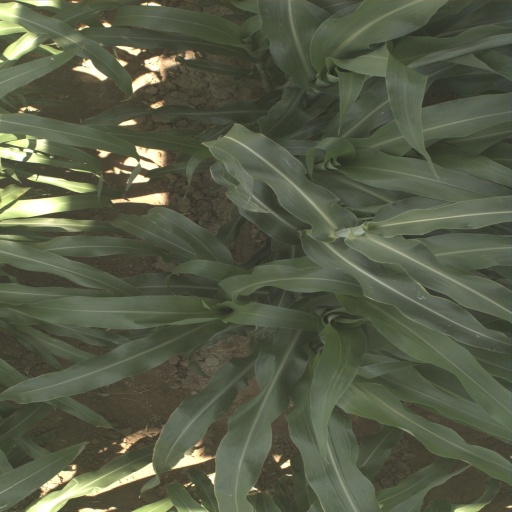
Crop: sorghum